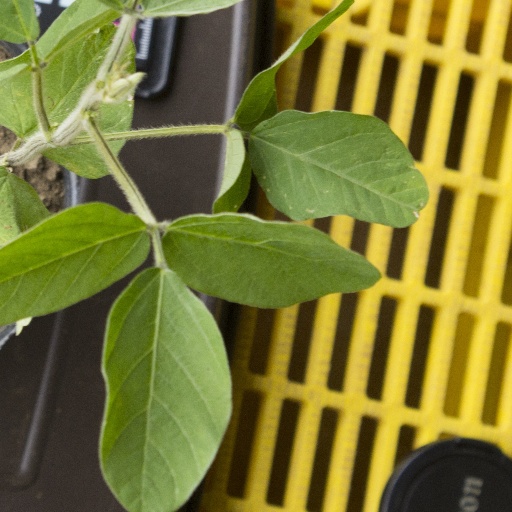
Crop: soybean